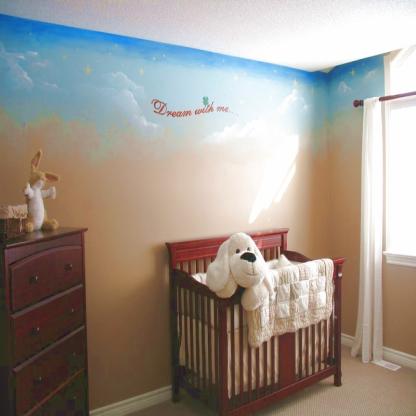
Scene: Indoor